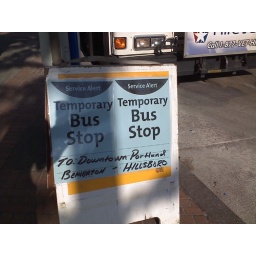
It sounds like there were buses to Beaverton and Hillsboro here; in reality, they only went across the river